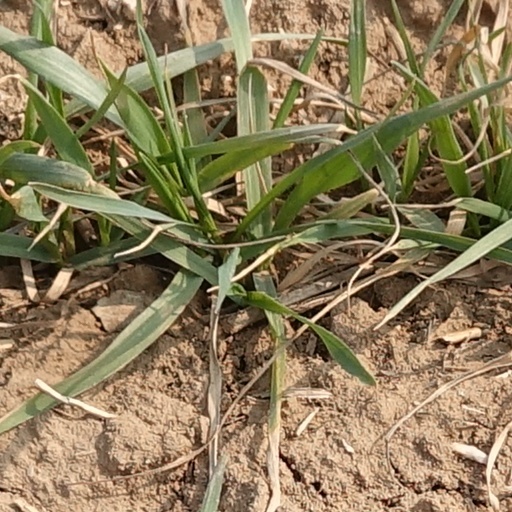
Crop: wheat